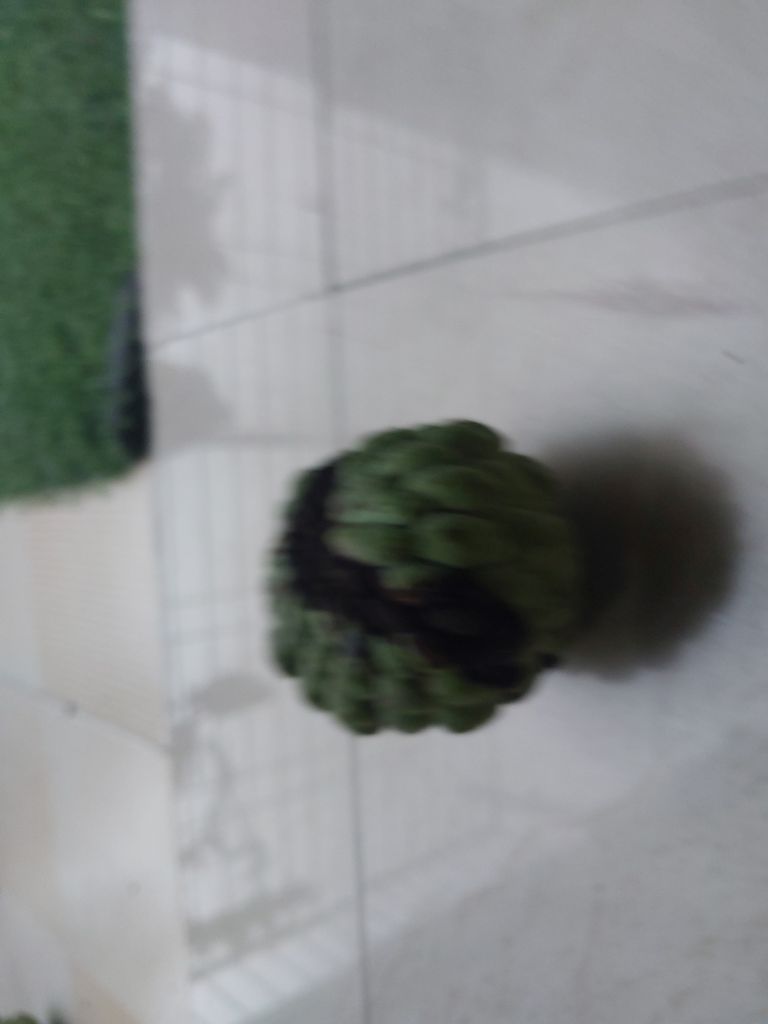
Disease label: Diplodia Rot